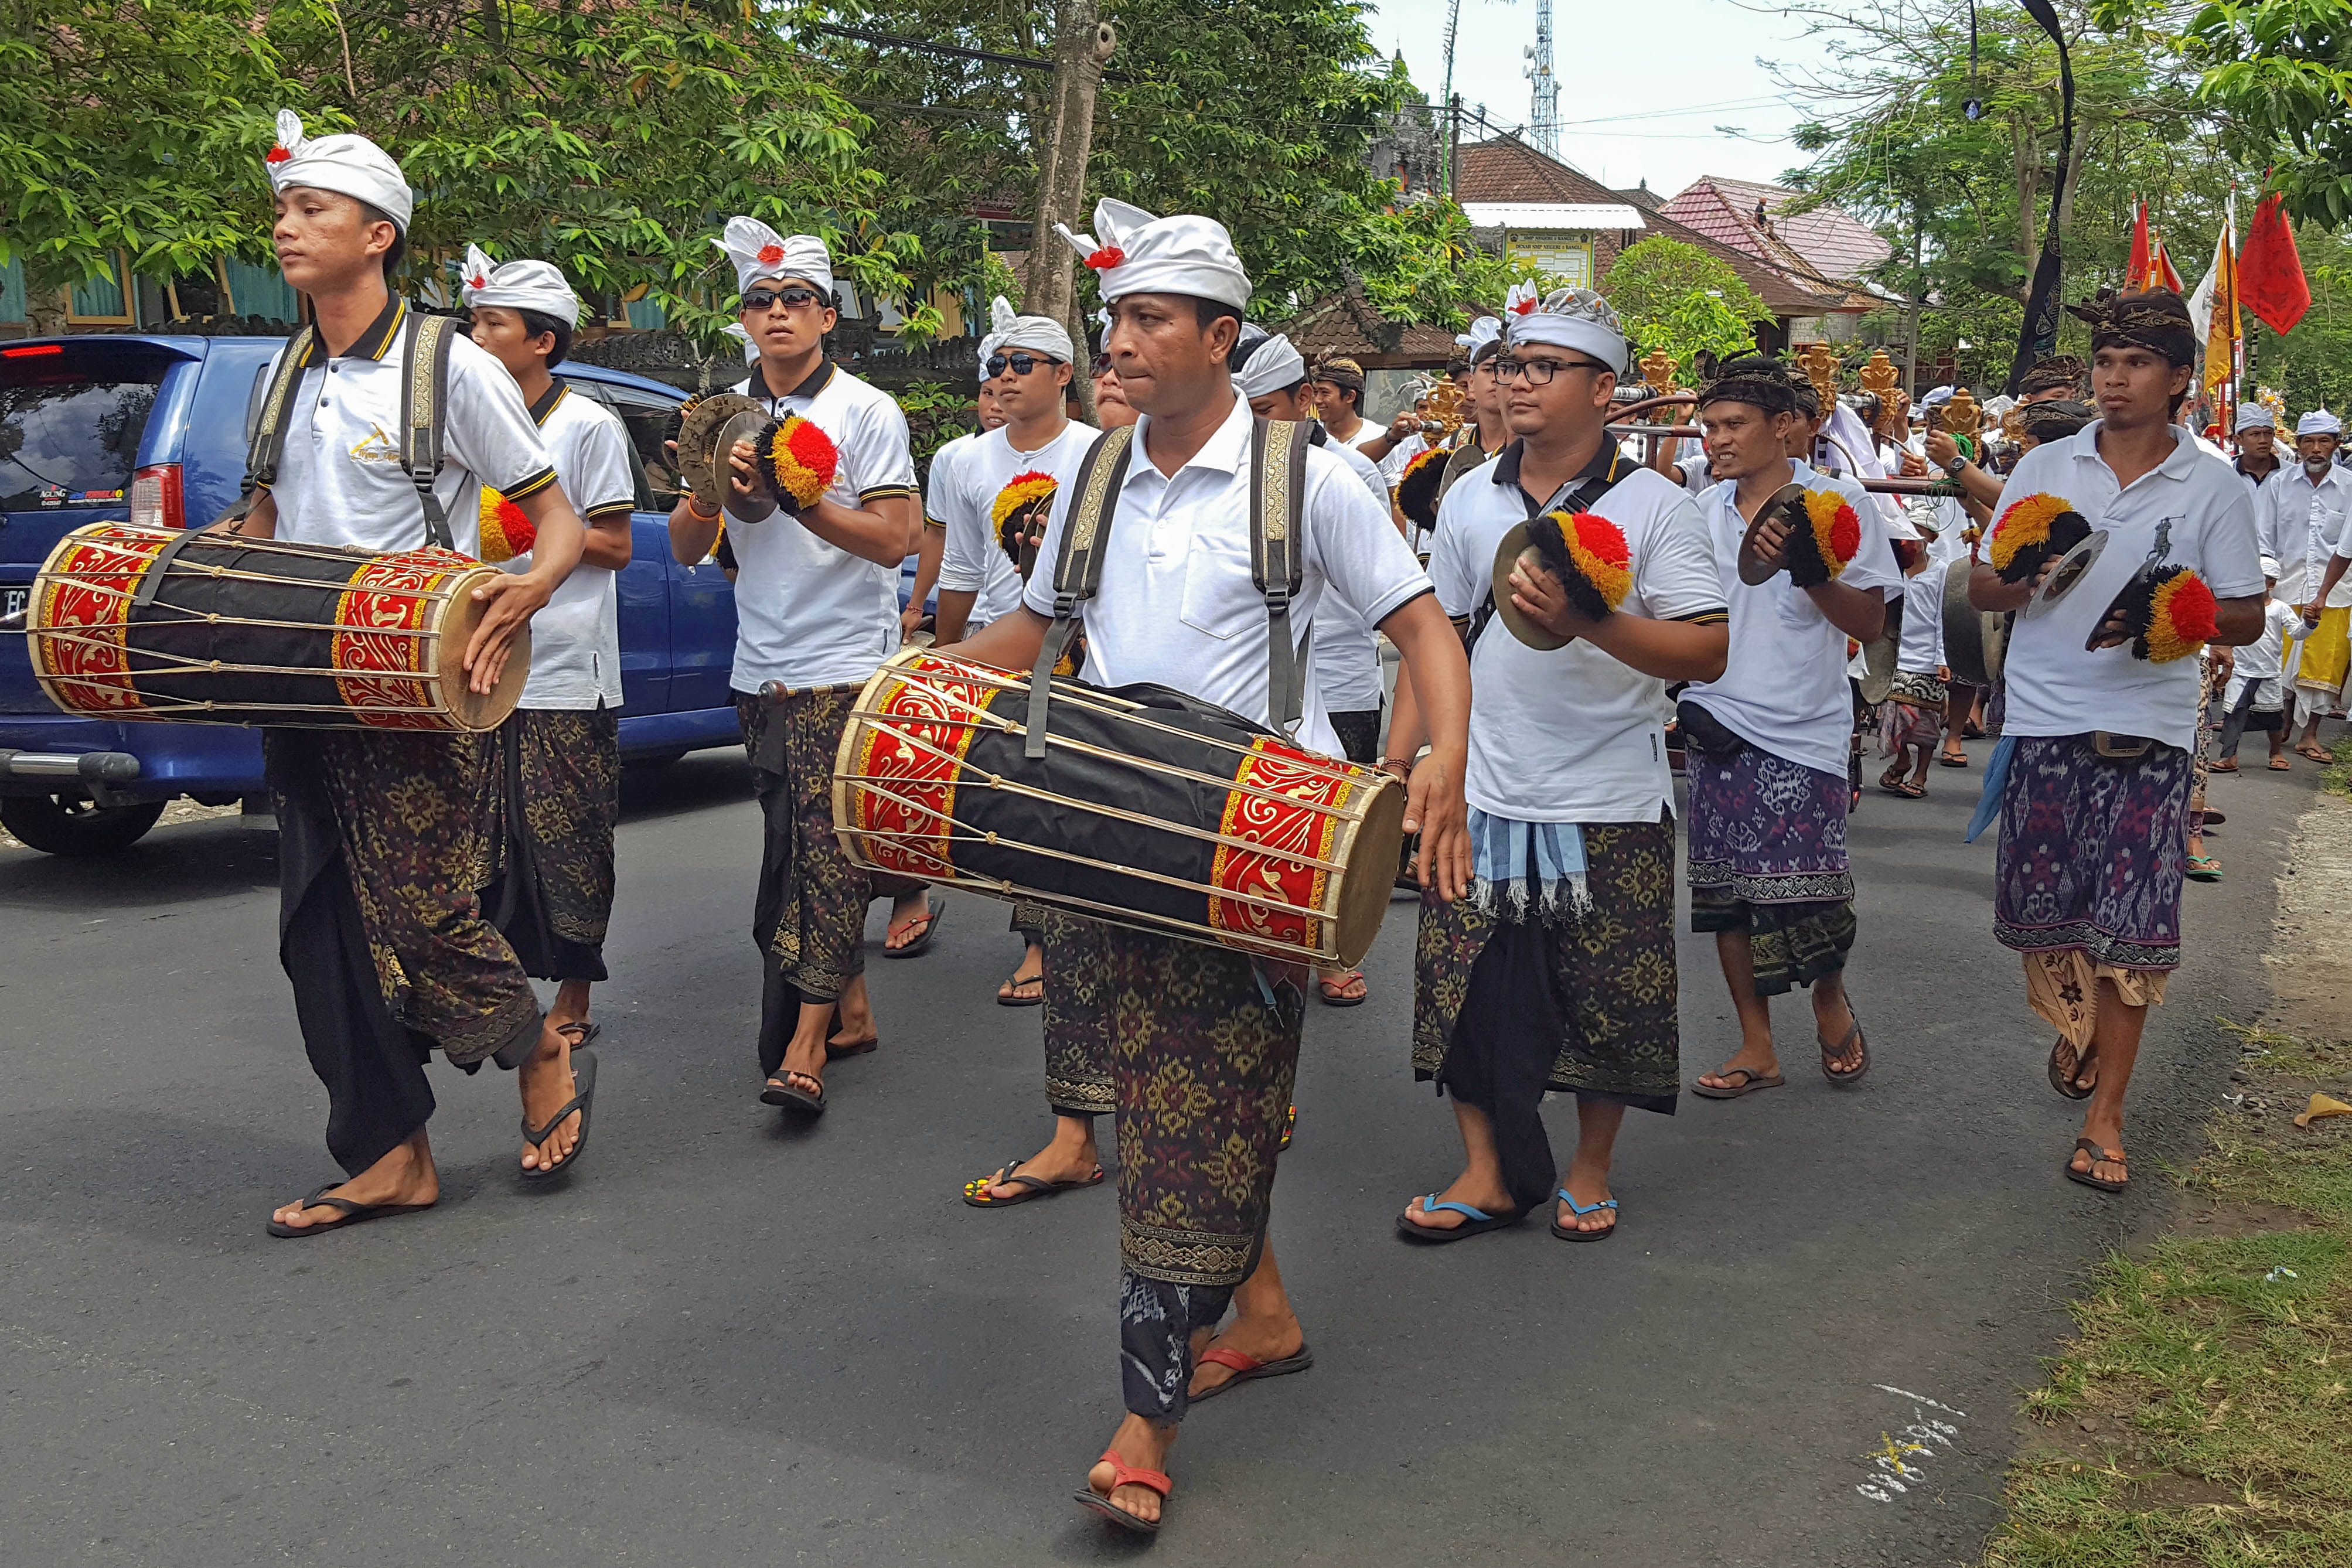
music, people, travel, religion, human, musician, religious, ceremony, festival, faith, move, holy, gods, drums, offerings, indonesia, tradition, bali, marching, traditionally, hinduism, hand drum, balinesen, street ceremony